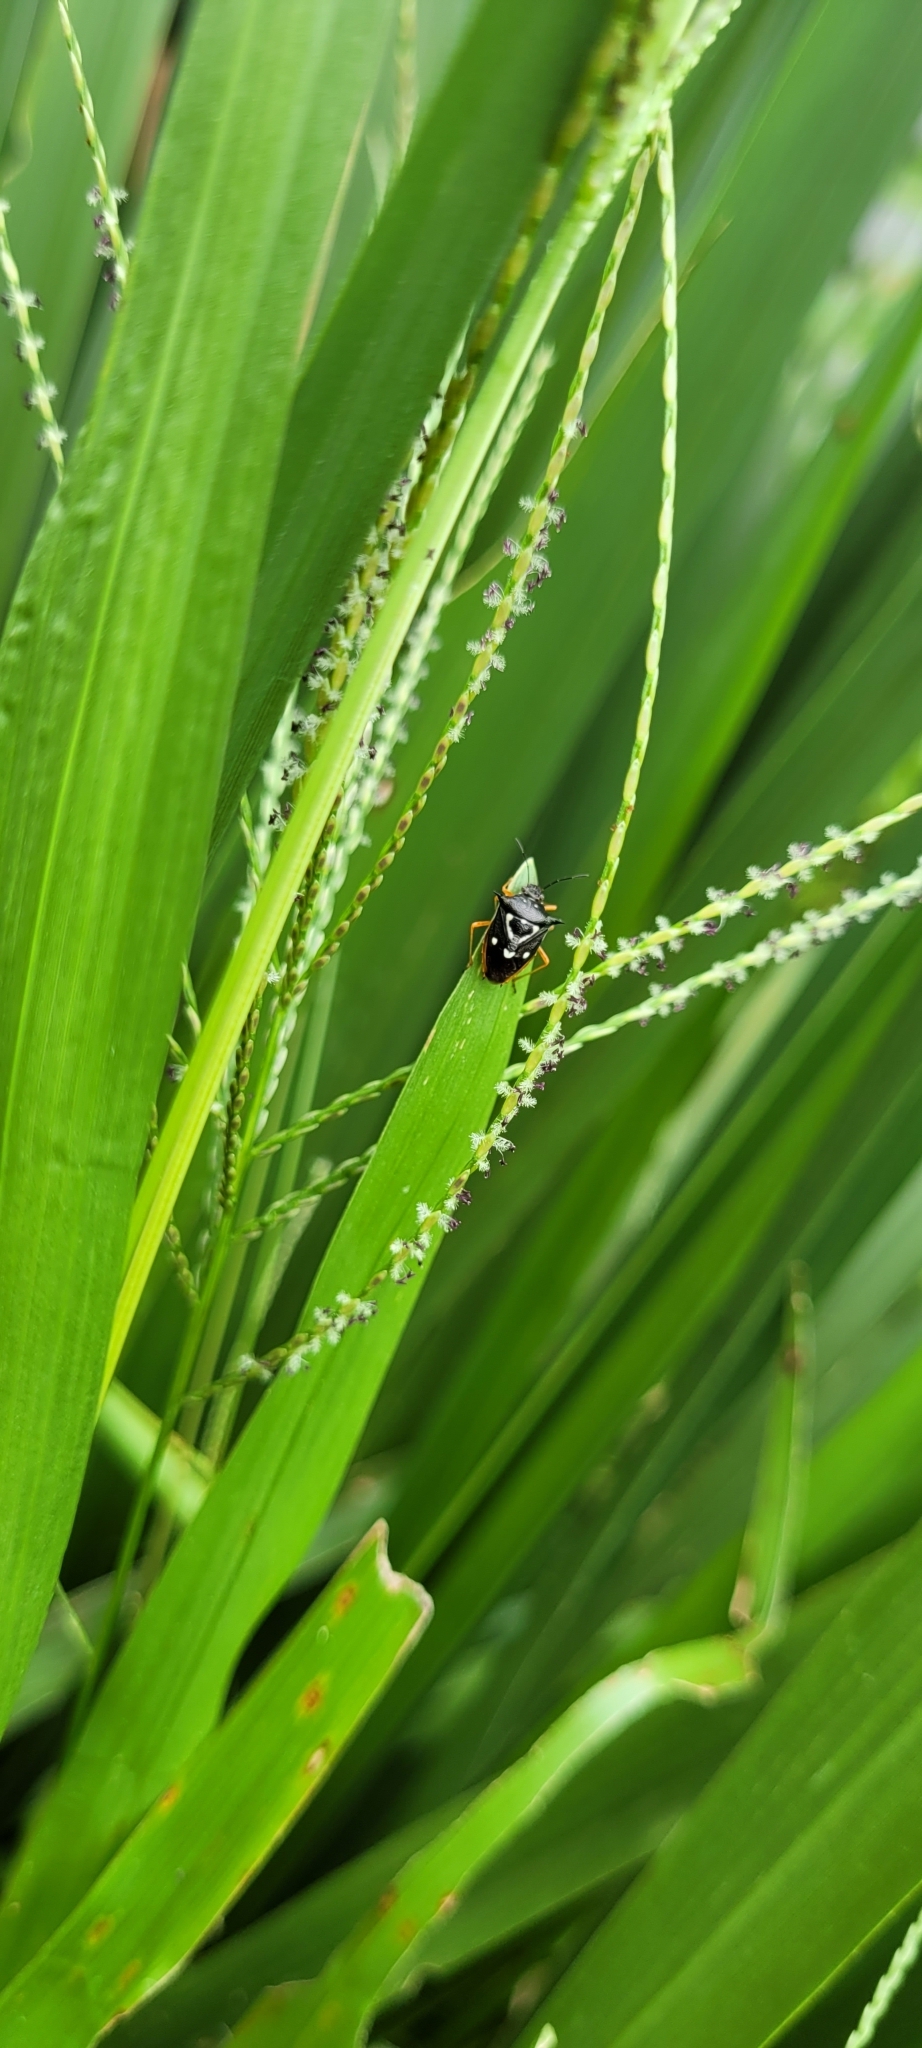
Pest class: stink_bug